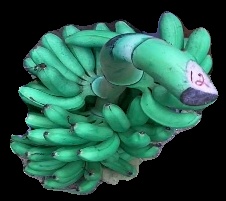
Variety: rasbale
Grade: grade1